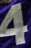
Number: 4